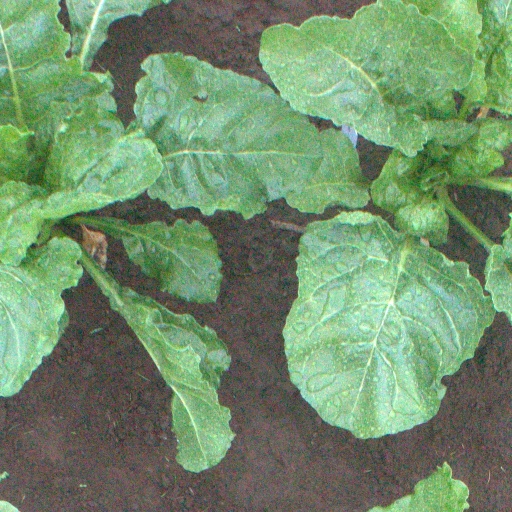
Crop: sugar beet